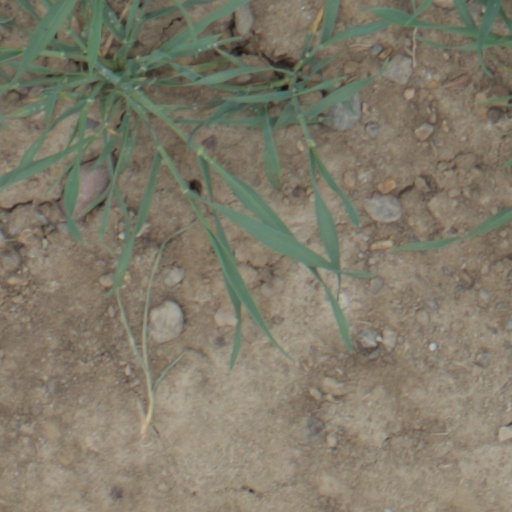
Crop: wheat